Belinda Bencic

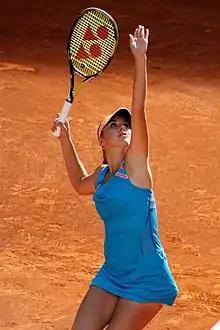
Bencic serving

In Adelaide, she reached the final by defeating Garbiñe Muguruza, Anna Kalinskaya, world No. 4 Caroline Garcia, and Veronika Kudermetova, who withdrew from the semifinals. Then, she beat fifth seed Daria Kasatkina in a loopsided match to win her seventh WTA Tour title. As a result, she returned to the top 10, for the first time since 28 September 2020.